Academy of Natural Sciences of Drexel University

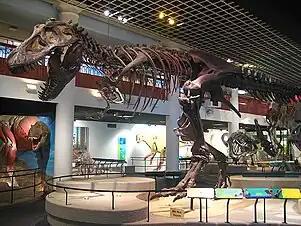
A complete "Tyrannosaurus rex" fossil cast on display with other dinosaur specimens

The Academy first opened its collections to the public in 1828. The popularity of its exhibits soared in 1868 with the debut of the world's first mounted dinosaur skeleton, "Hadrosaurus". The size of the crowds flocking to this display prompted the Academy to relocate to its present-and roomier-location in 1876.